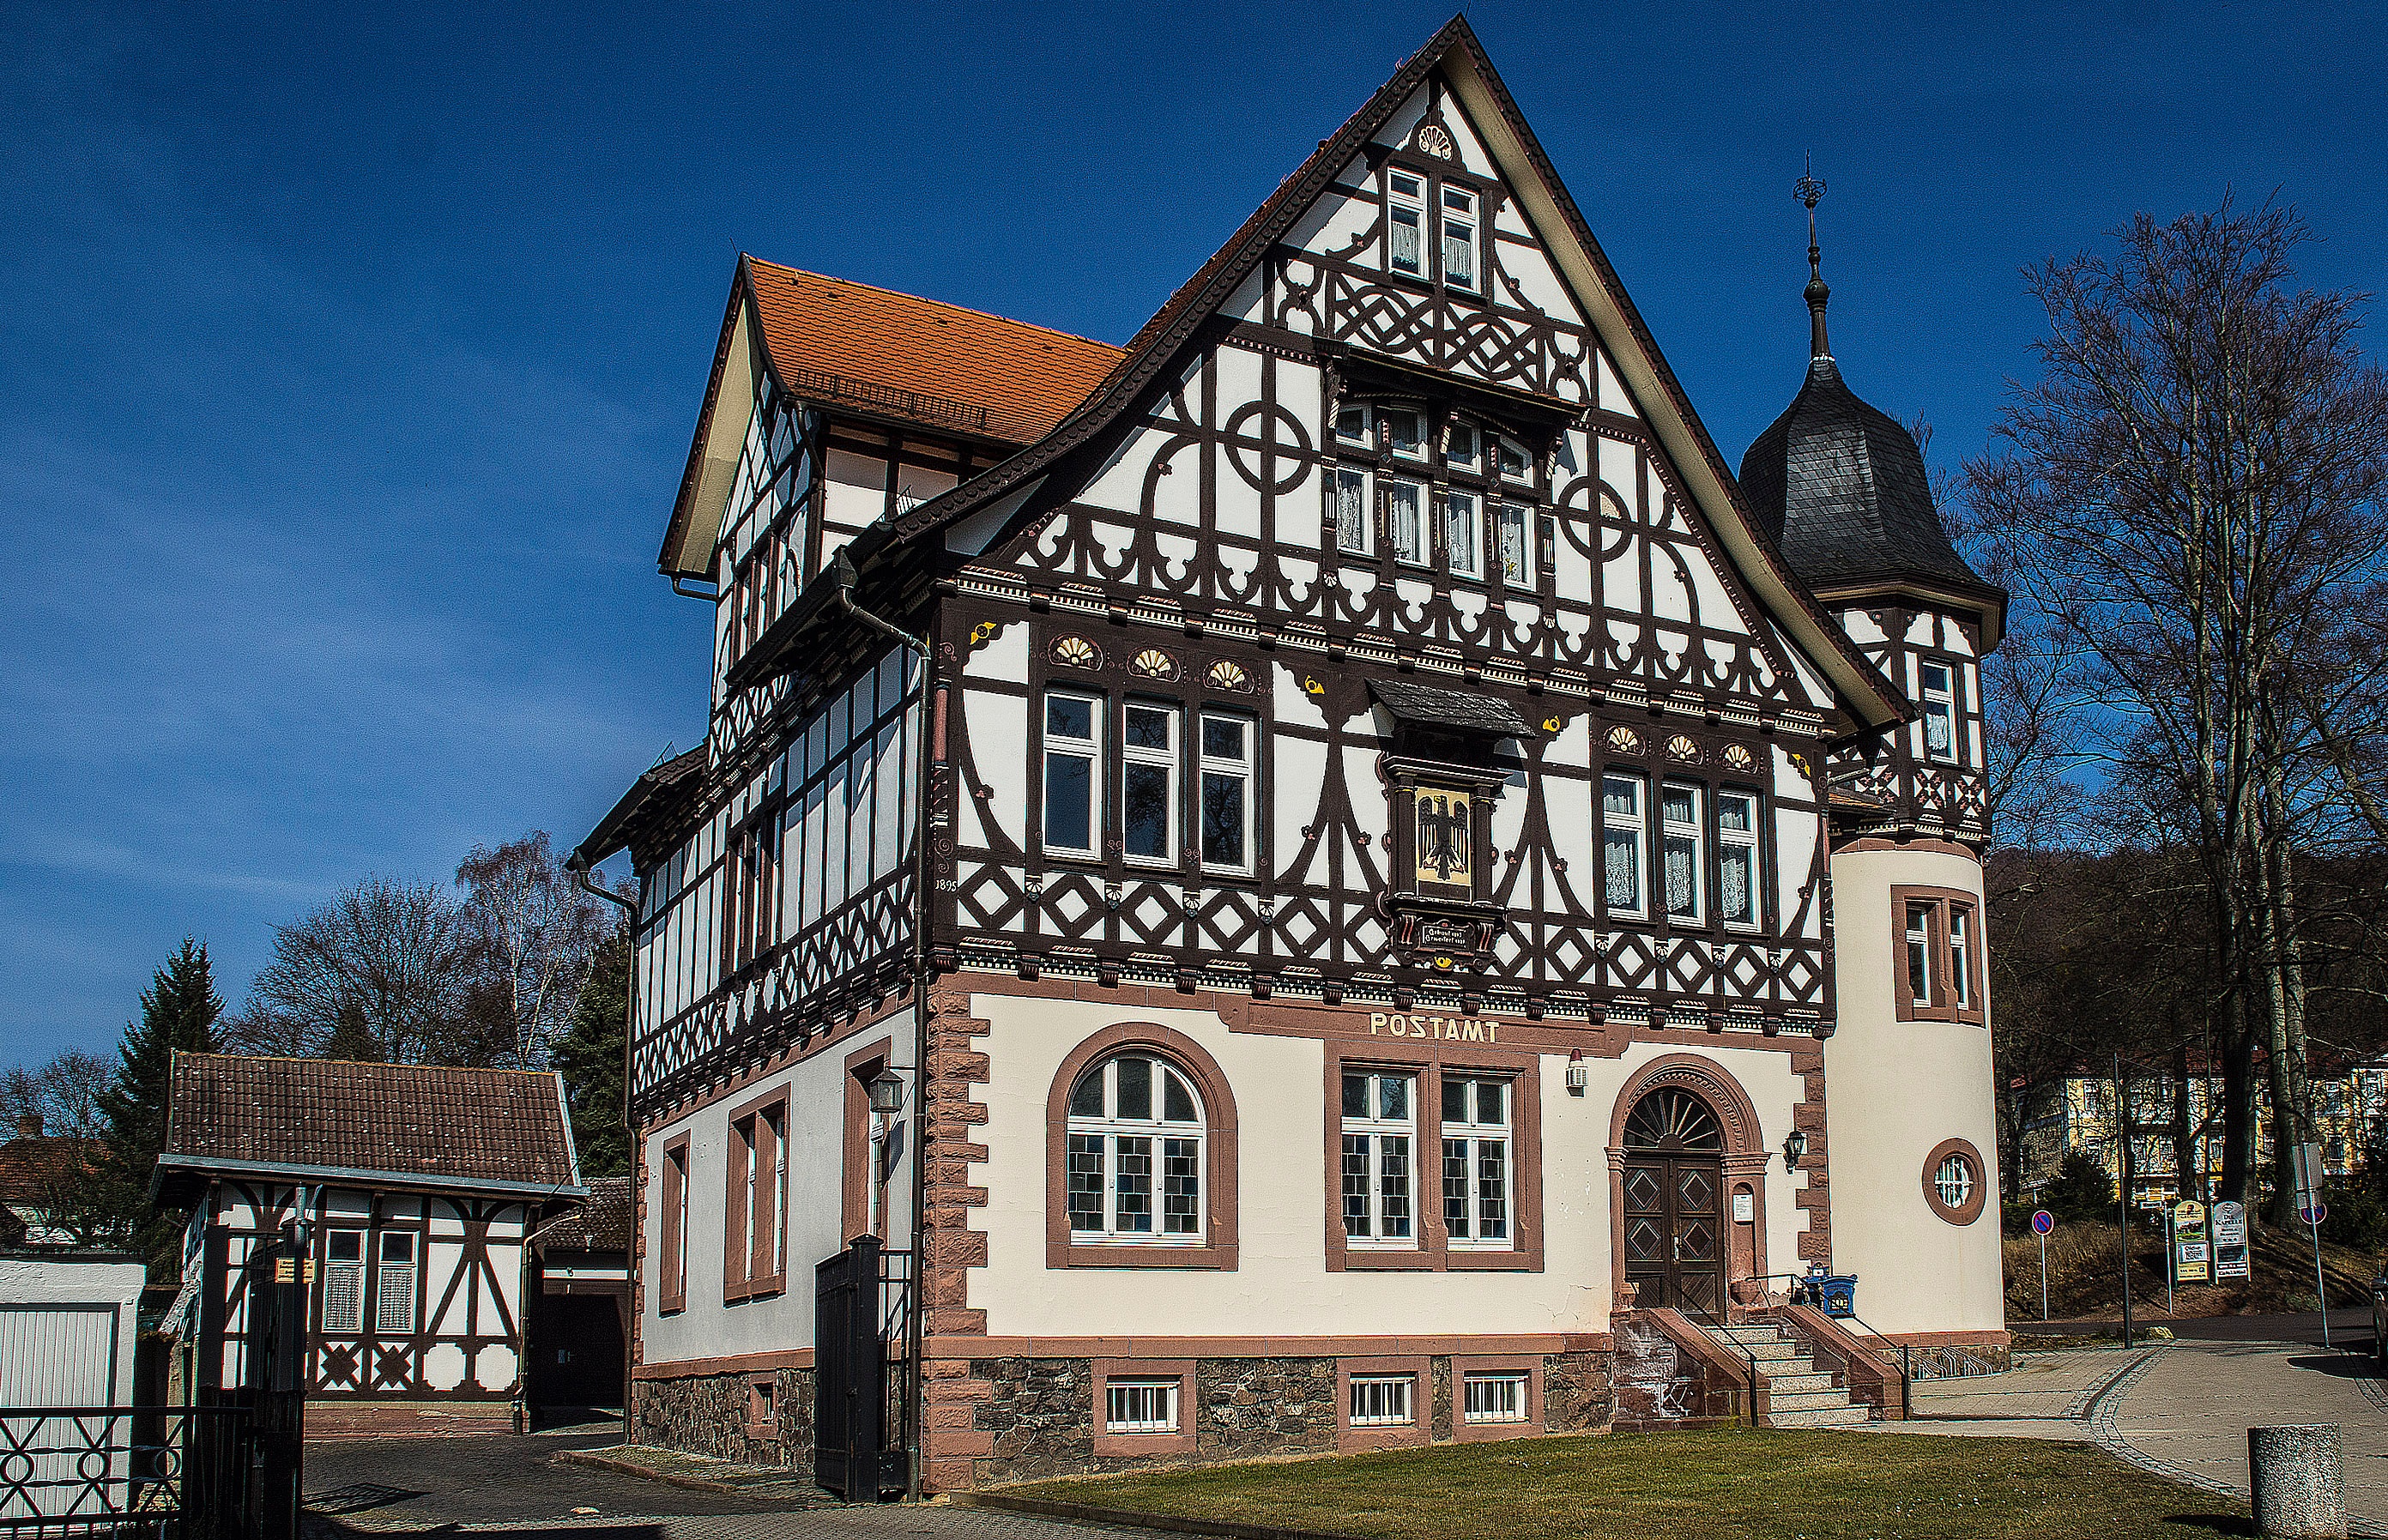
post, architecture, mansion, house, town, building, chateau, old, home, landmark, facade, property, mailbox, carry, indicator, shield, estate, input, neighbourhood, manor house, send, thuringia germany, letter boxes, post office, old post office, throw a, post beings, post horn, bad liebenstein, postman, poststelle, residential area